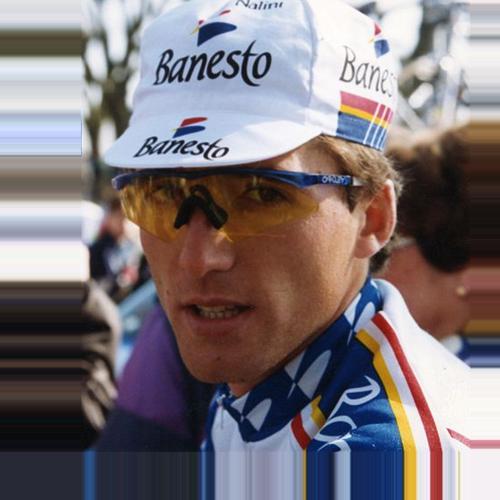
Age: 21